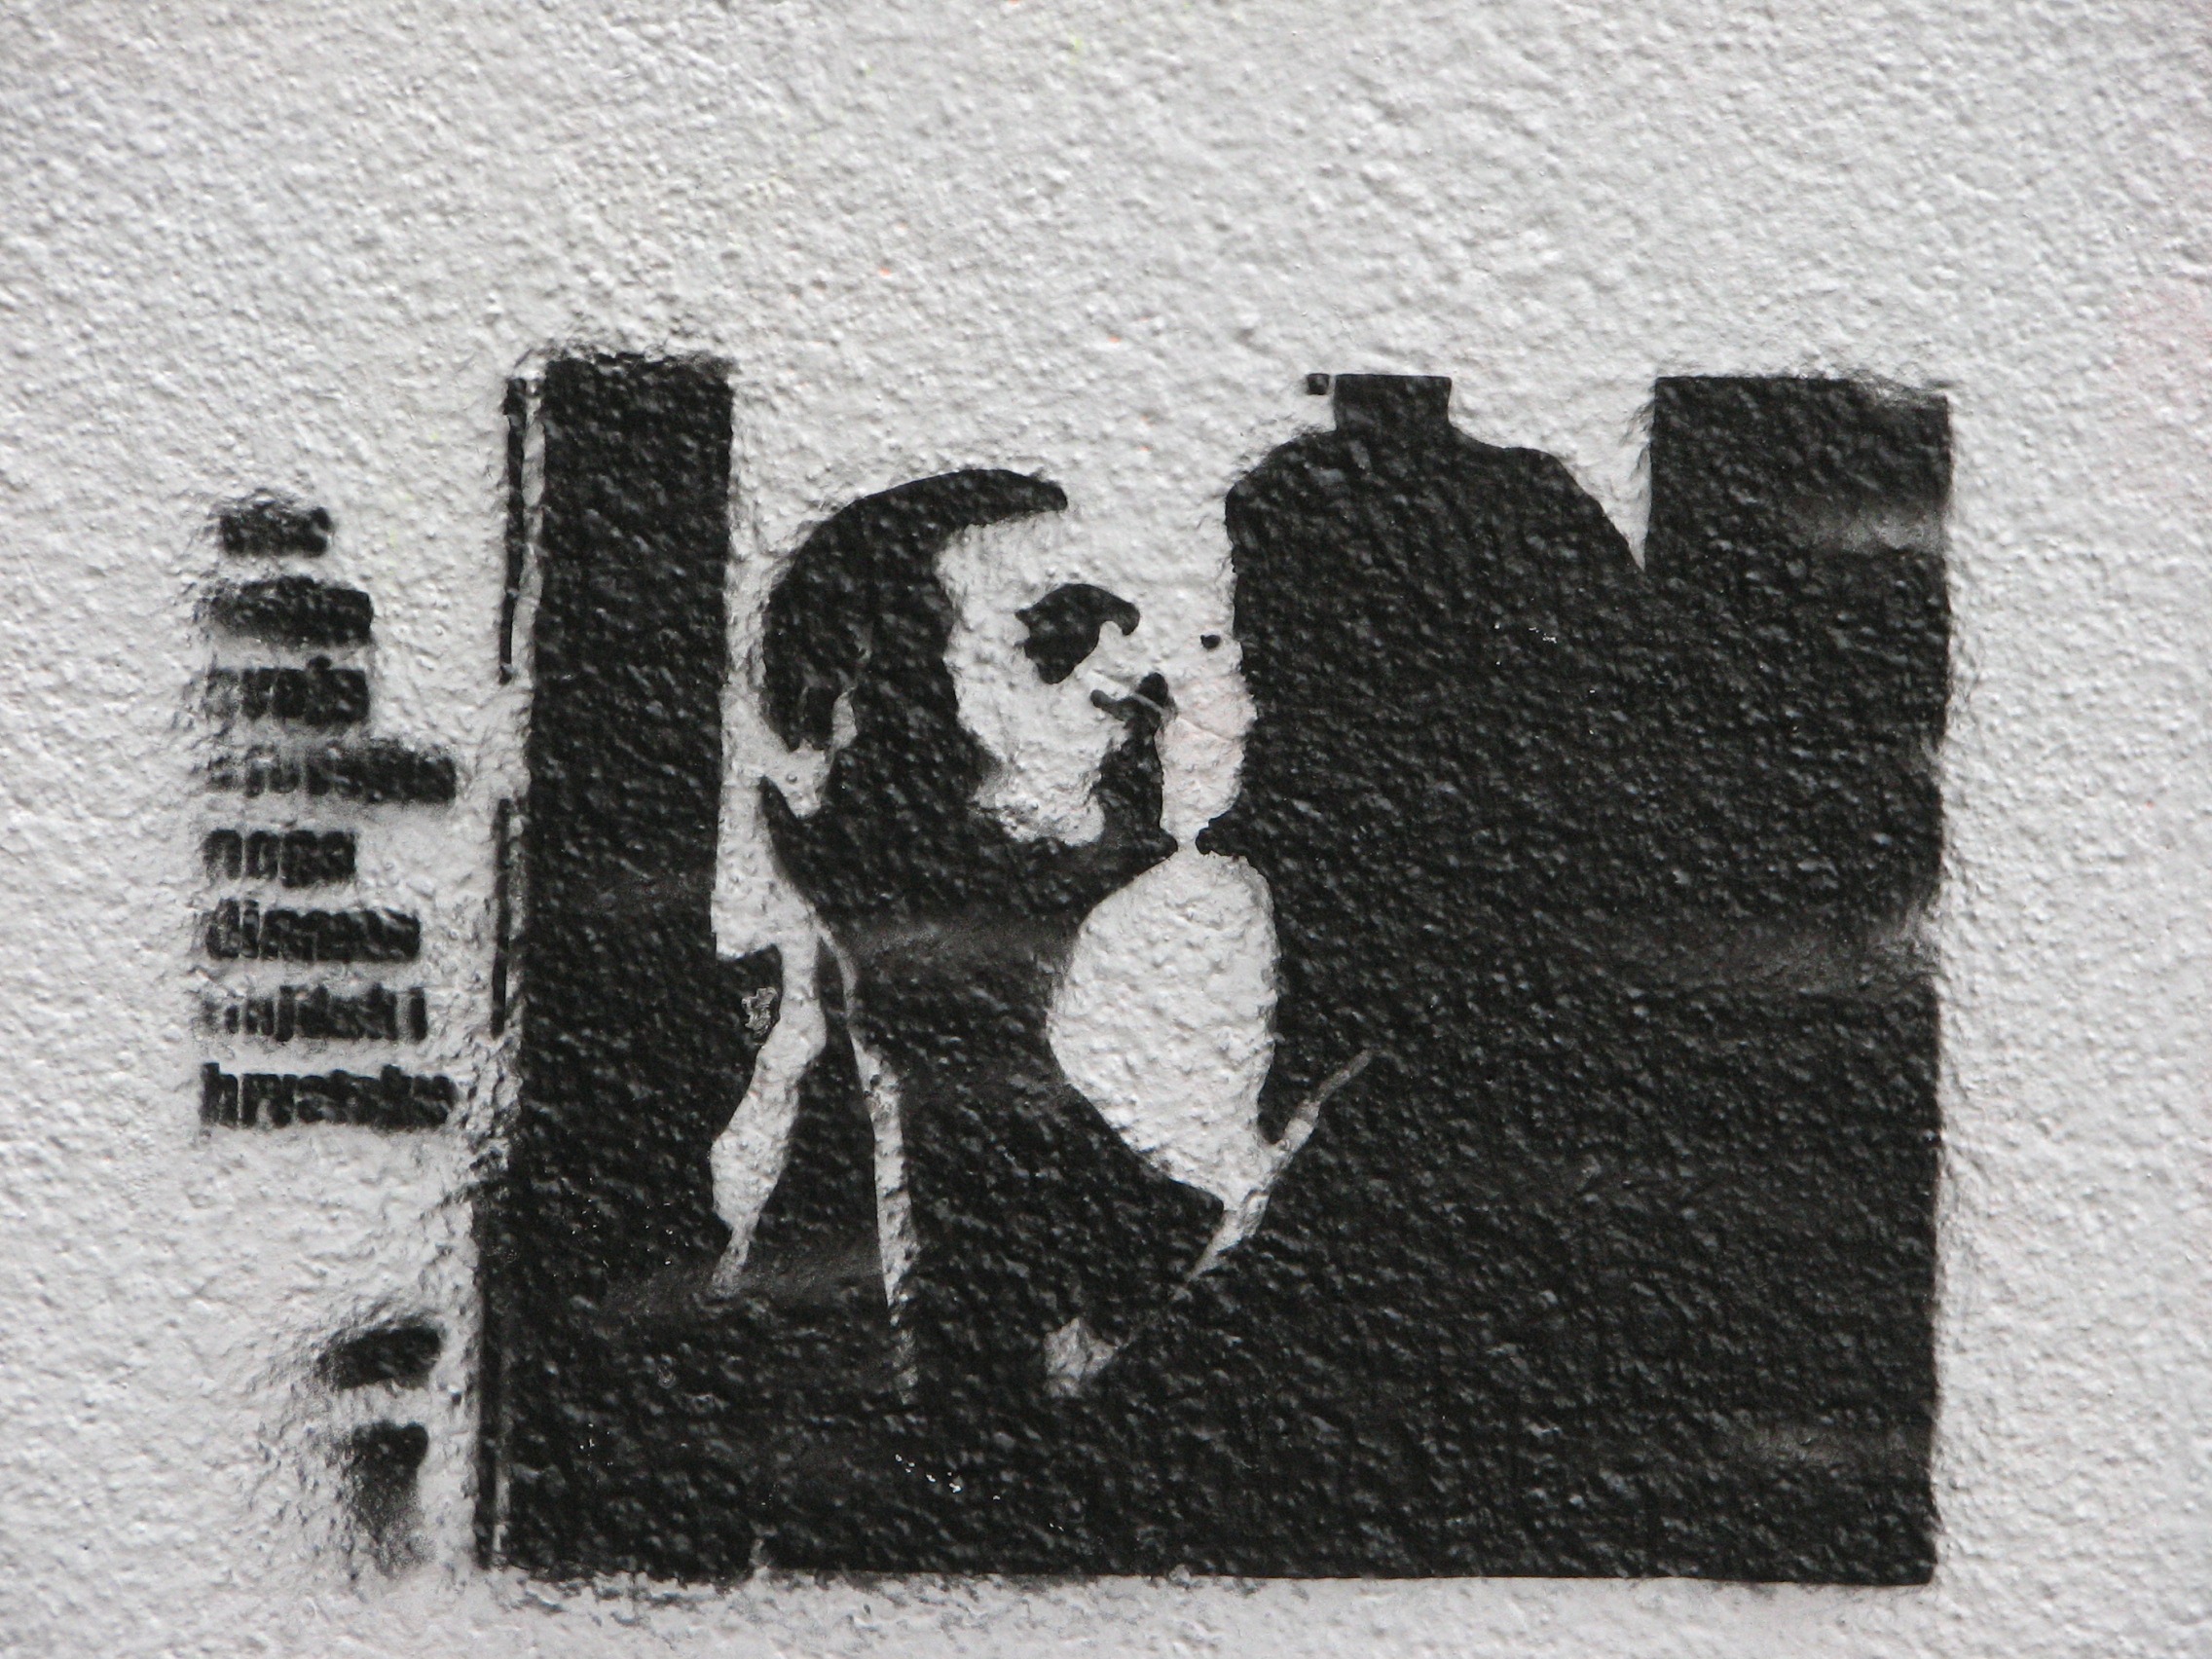
silhouette, black and white, number, wall, kiss, couple, black, graffiti, art, sketch, drawing, stencil, picture frame, album cover